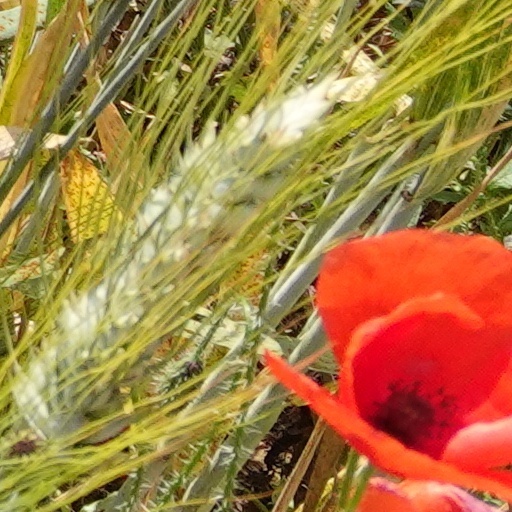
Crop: wheat